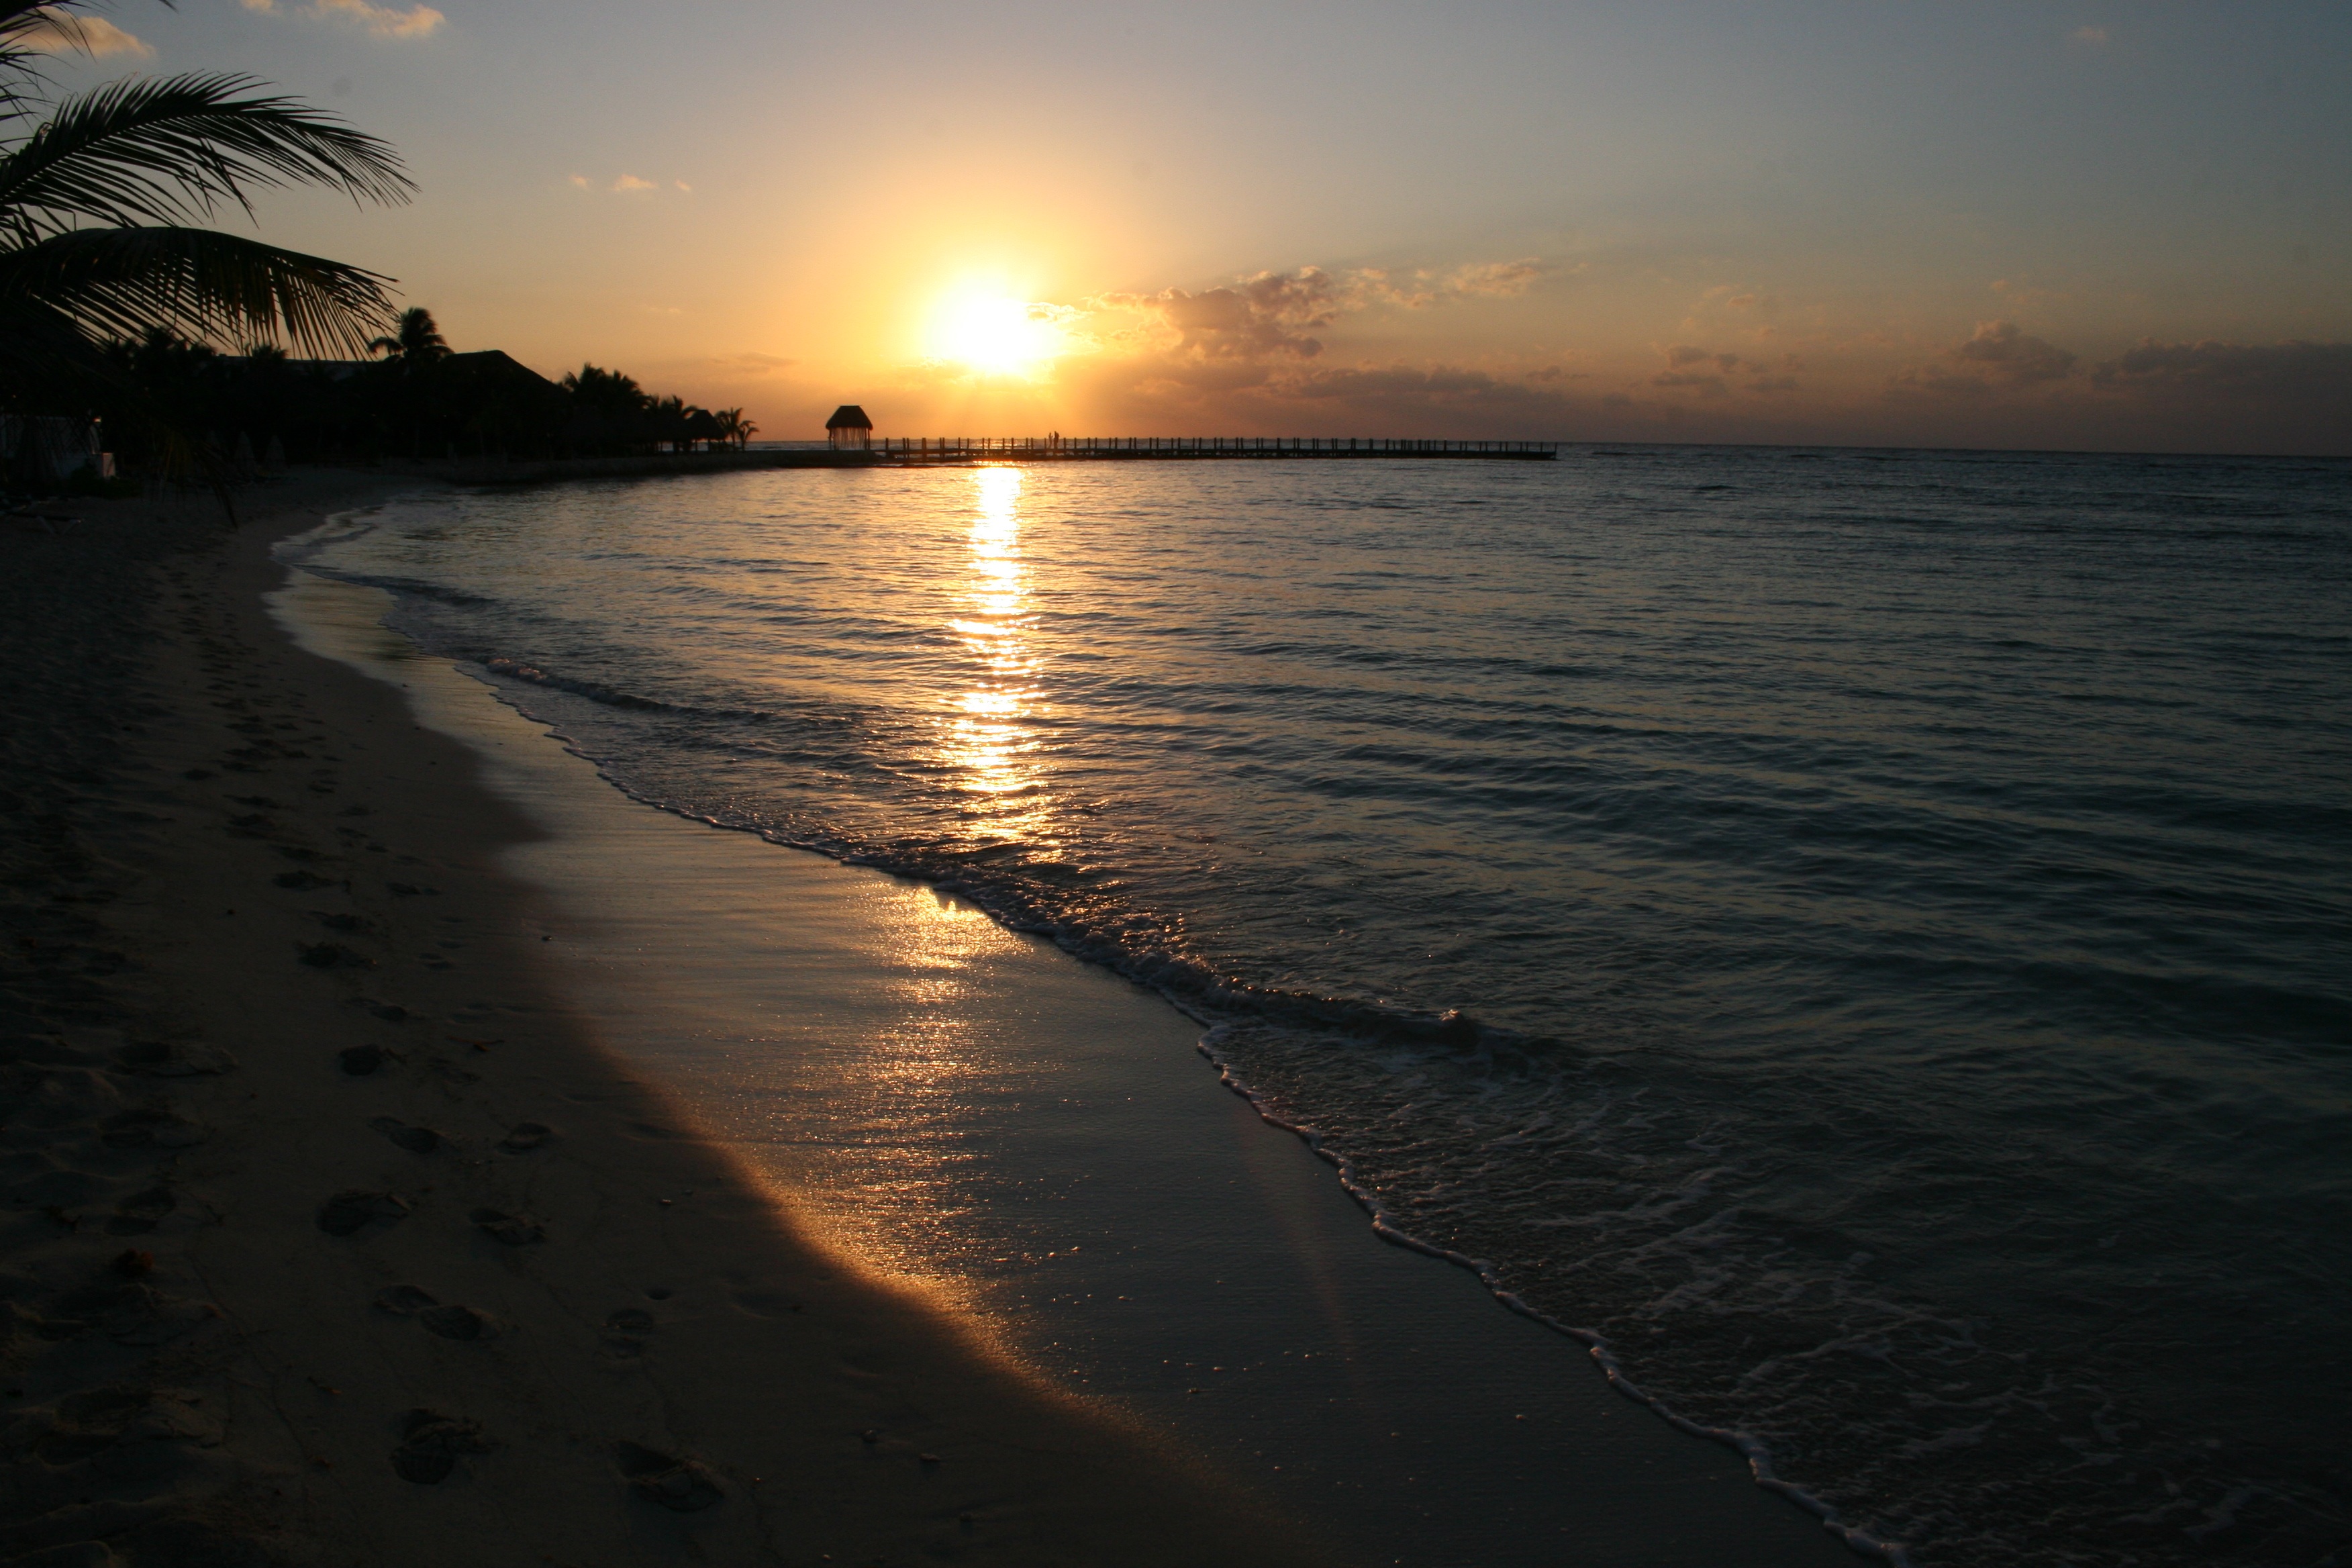
beach, sea, coast, water, ocean, horizon, sun, sunrise, sunset, sunlight, morning, shore, wave, lake, dawn, dusk, evening, twilight, reflection, heaven, bay, romantic, body of water, waves, mexico, evening sky, setting sun